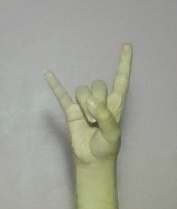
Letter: la